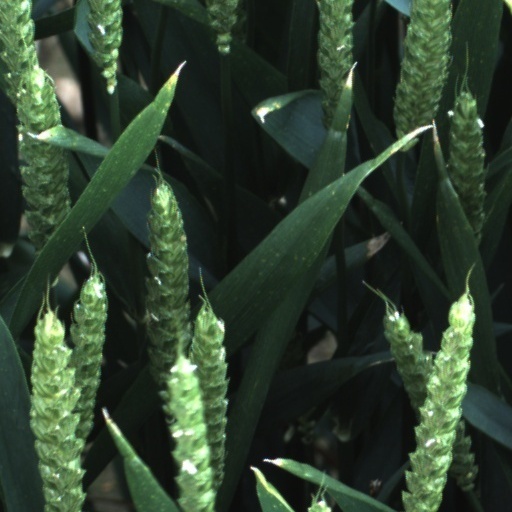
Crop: wheat